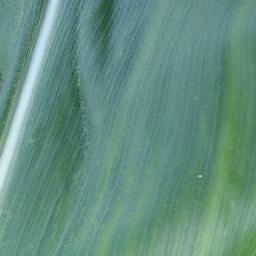
Label: Corn___healthy